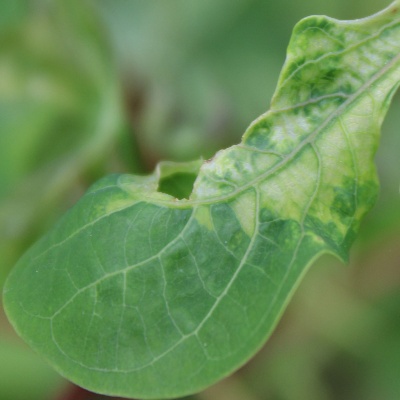
Crop: Cassava
Condition: mosaic